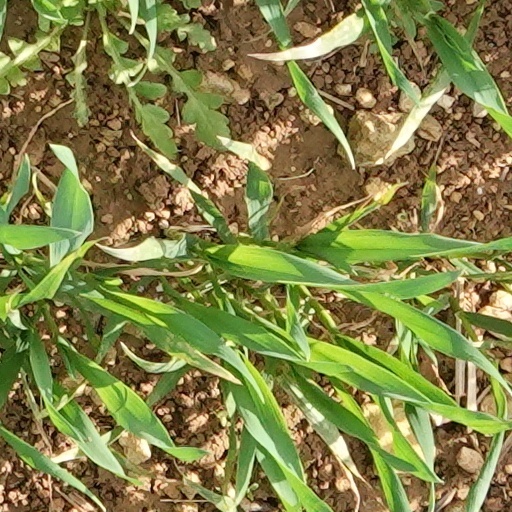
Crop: wheat